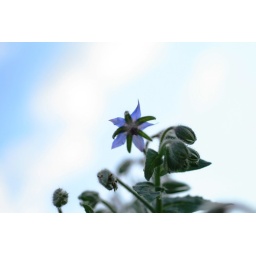
borage flower against sky